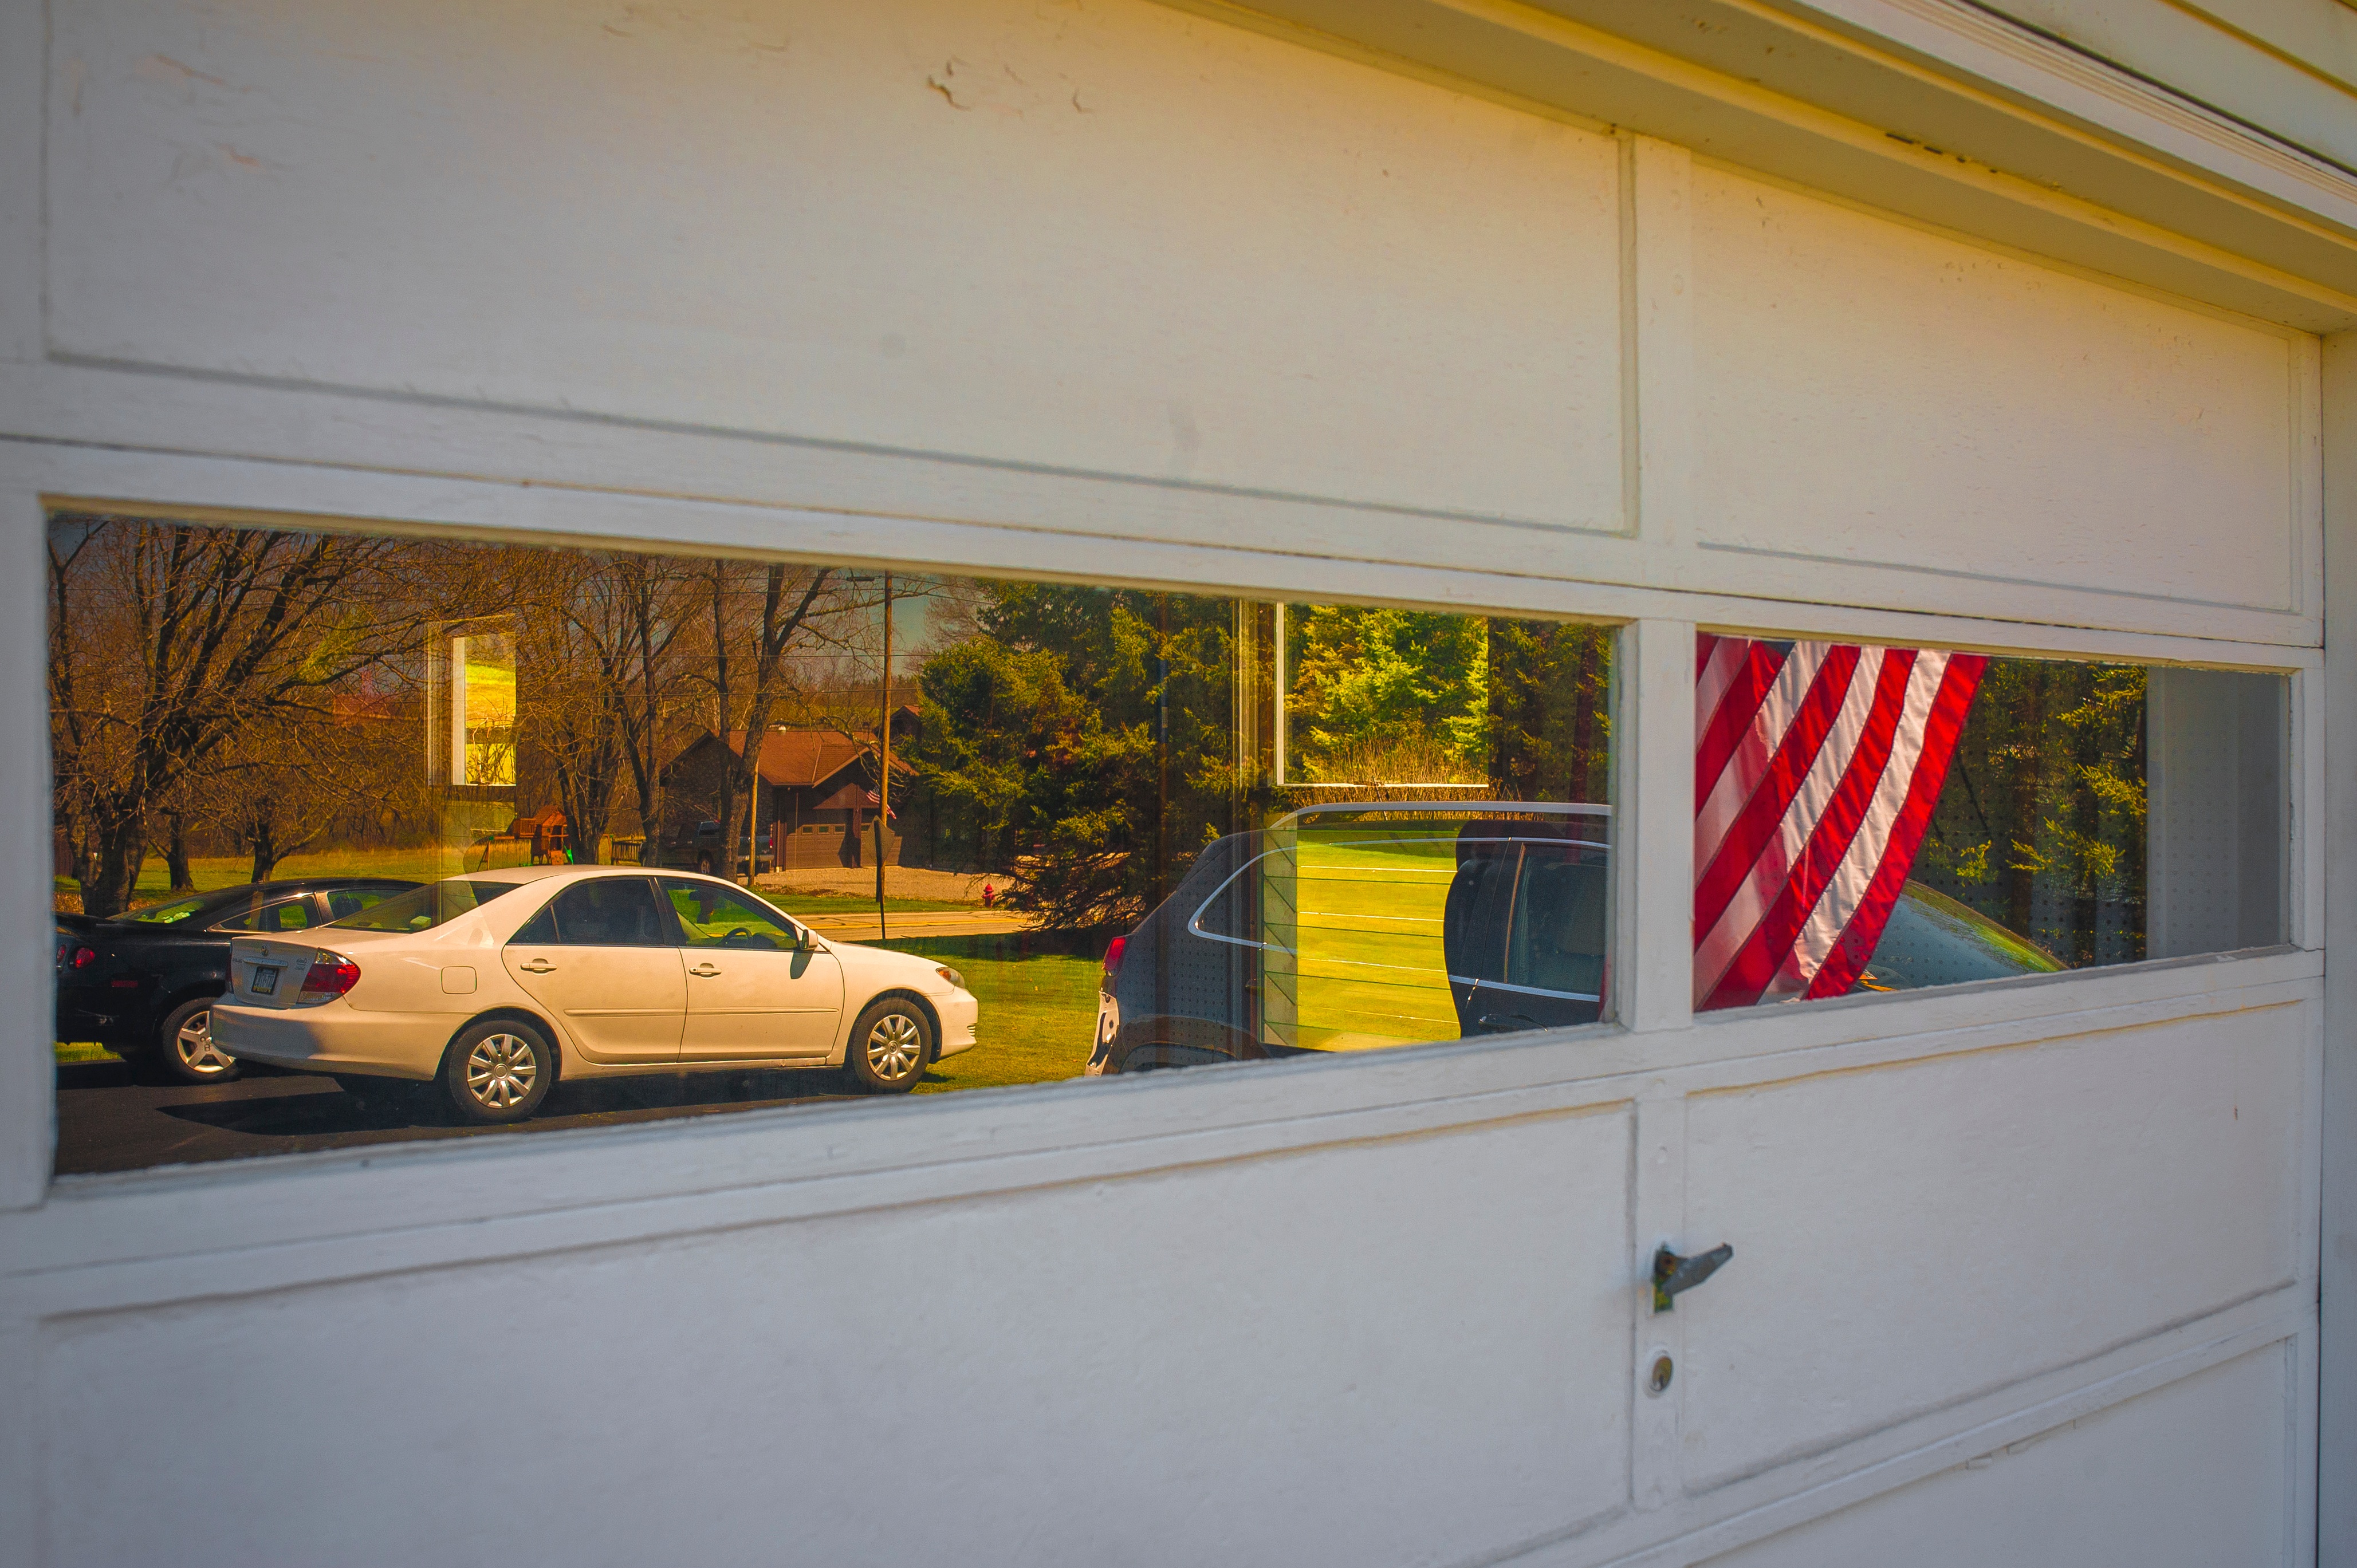
house, window, home, property, room, interior design, design, real estate, window covering